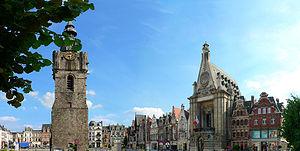
La Grand-Place est historiquement la place principale de la commune française de Béthune, dans le département français du Pas-de-Calais en région Hauts-de-France..
François-Jacques Laussus Marie Alleman, dit Jacques Alleman, né le 12 septembre 1882 à Bordeaux, mort le 30 octobre 1945 à Nœux-les-Mines, est un architecte français.
Béthune est une commune française située dans le département du Pas-de-Calais en région Hauts-de-France.